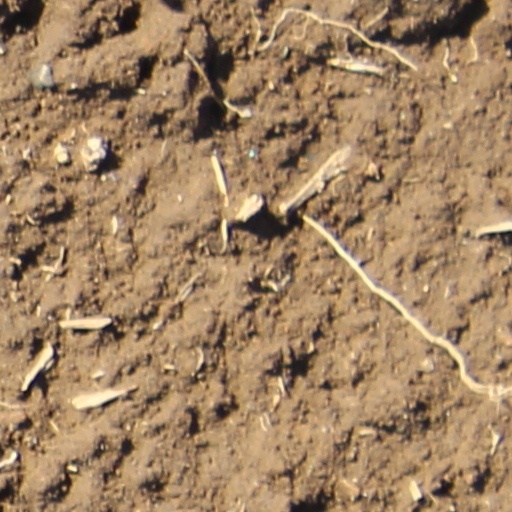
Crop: wheat